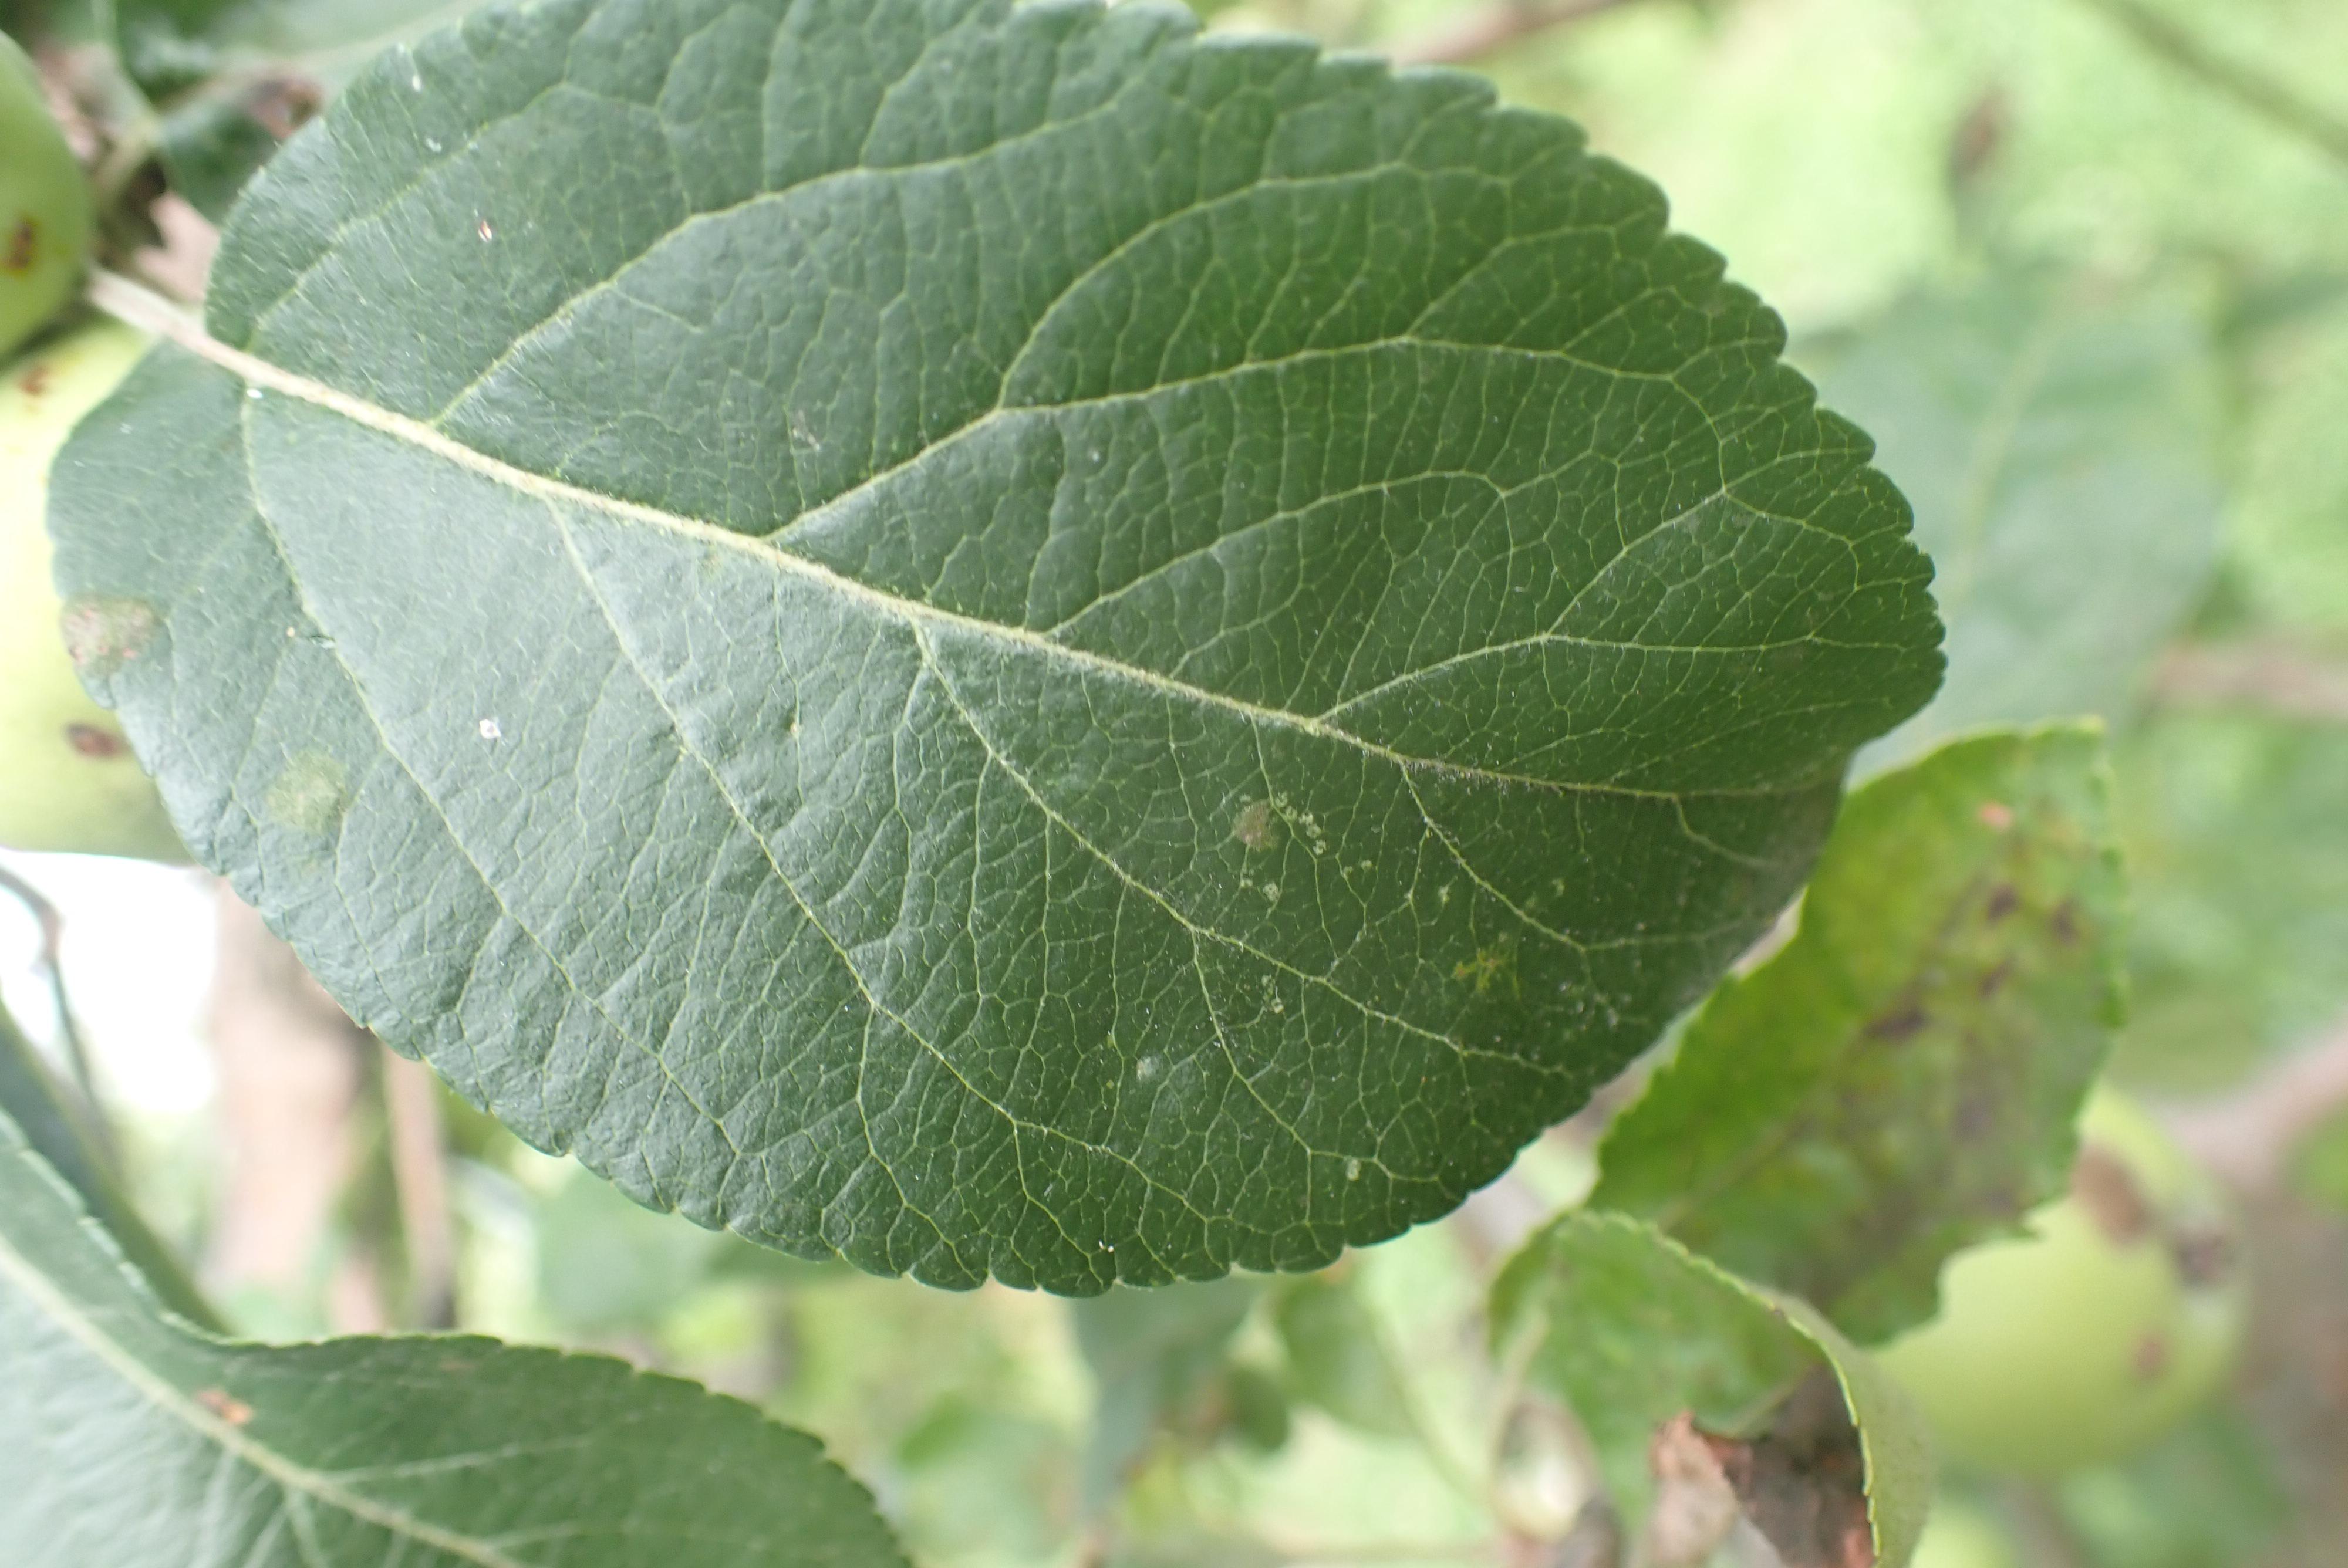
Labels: scab